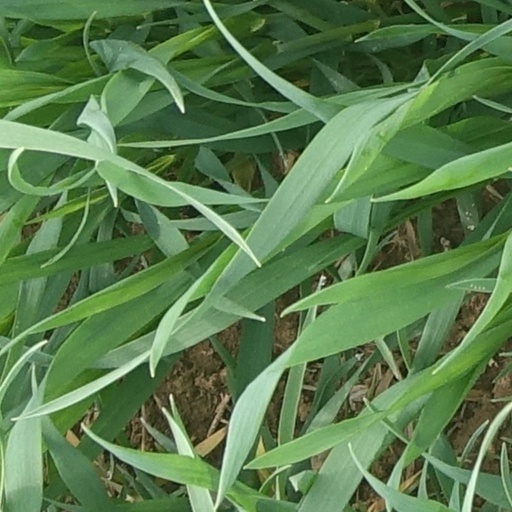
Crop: wheat